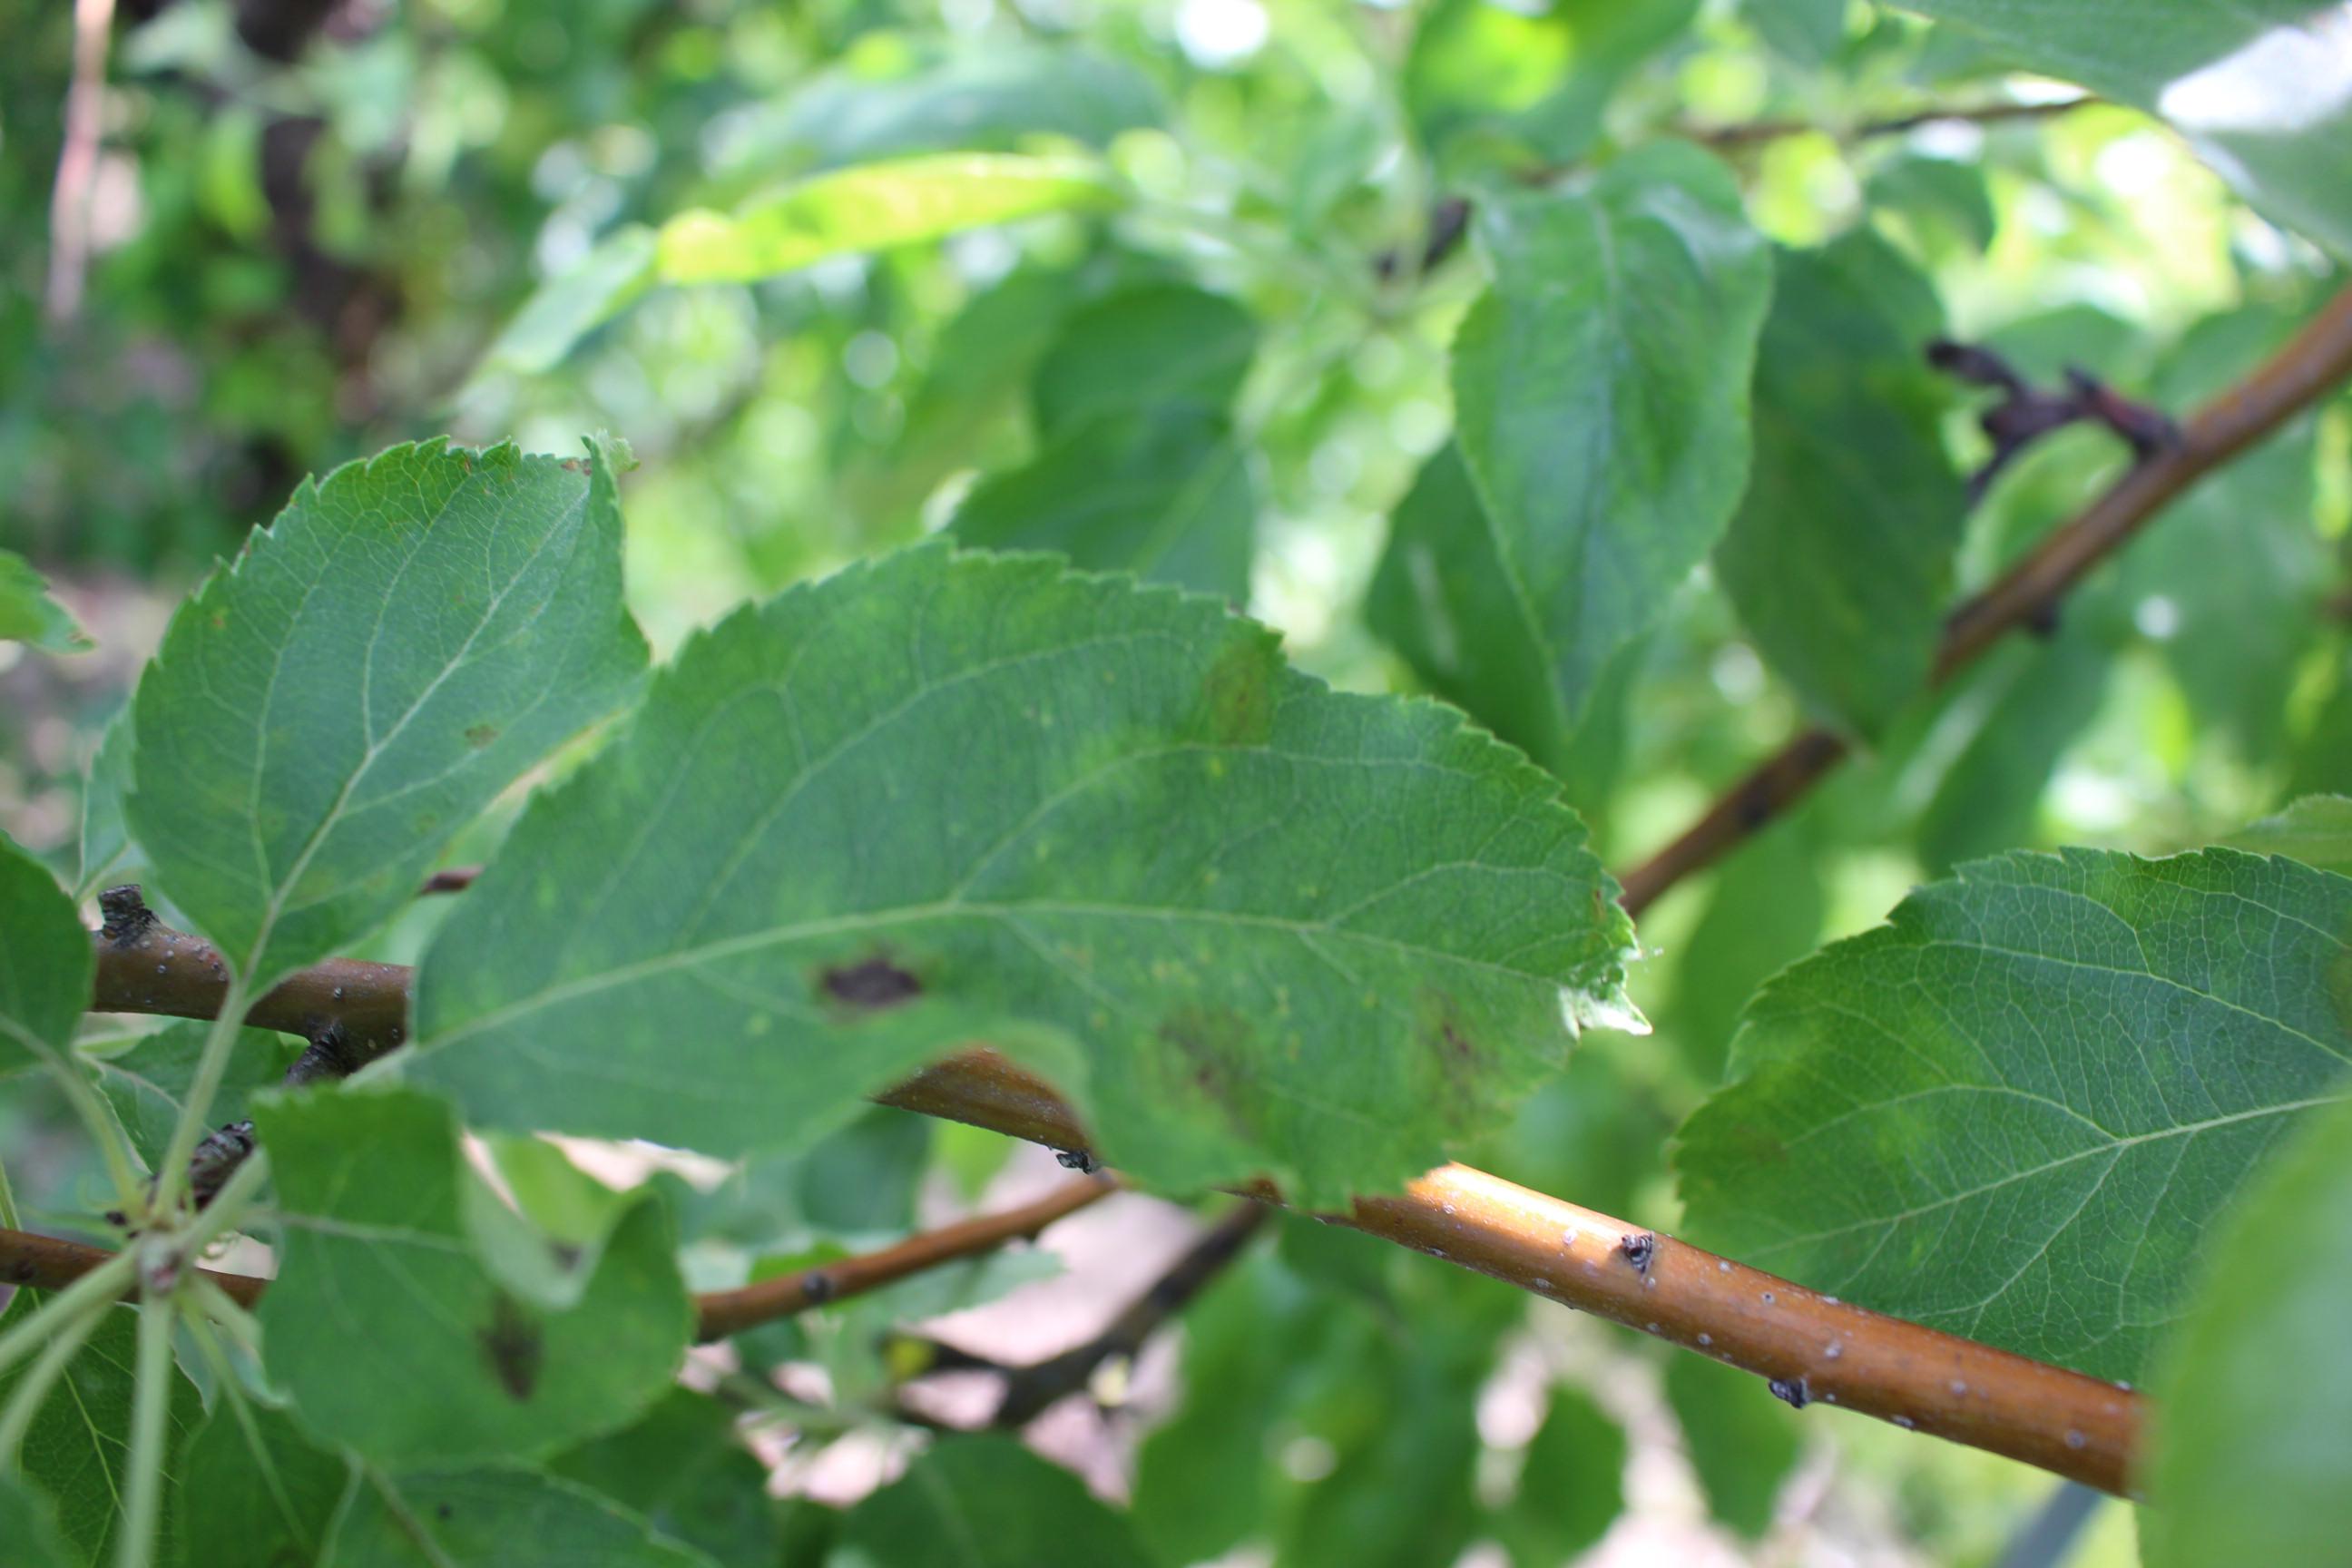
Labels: rust